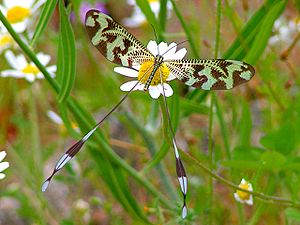
Netvinger / Systematik
En Svalehale netvinge (Nemoptera bipennis)
Netvinger er en insektorden med omkring 4.000 arter fordelt på 17 familier. I Danmark kendes 56 arter fra 6 familer.